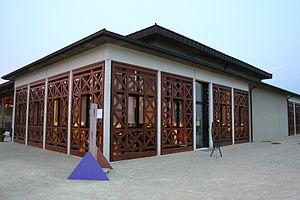
Musée de Vieux-la-Romaine
Le musée archéologique de Vieux-la-Romaine est un musée archéologique situé sur le territoire de la commune de Vieux.